Sheila Young

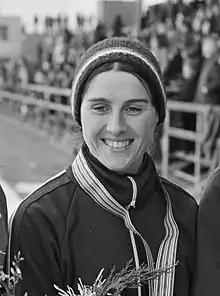
Sheila Young in 1975

Sheila Grace Young-Ochowicz (born October 14, 1950) is a retired American speed skater and track cyclist. She won three world titles in each of these sports, twice in the same year (in 1973 and 1976). In 1976, she also became the first American athlete to win three medals at one Winter Olympics.